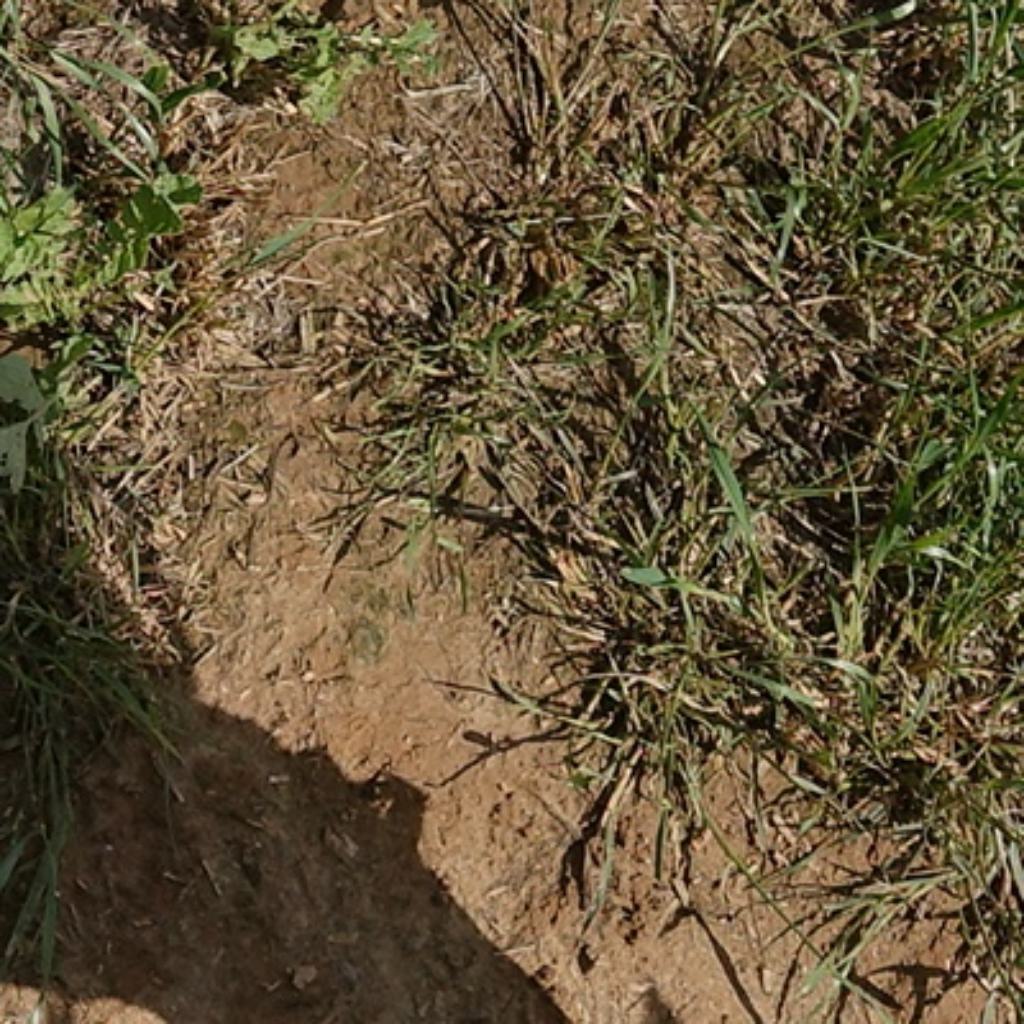
Country: France
Location: VLB
Wheat development stage: Filling